The Imitation of Christ

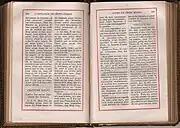
An 1874 edition from Tours, France

Joseph N. Tylenda, S.J., writes that the book's anonymous composition is "not surprising" since the author writes in the "Imitation" that one should "love to be unknown" (Book 1, Ch. 2). Regarding the anonymity of the work, William C. Creasy also notes that the author of the "Imitation" wrote, "Do not let the writer's authority or learning influence you, be it little or great, but let the love of pure truth attract you to read. Do not ask, 'Who said this?' but pay attention to what is said" (Book 1, Ch. 5).